Jesse Cornplanter

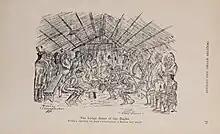
"The Lodge dance of the Eagles" by Cornplanter

When Cornplanter was only in his teens, he was already gaining recognition for his skillful portrayals of his tribe. He never received formal art training, but became successful as an artist.